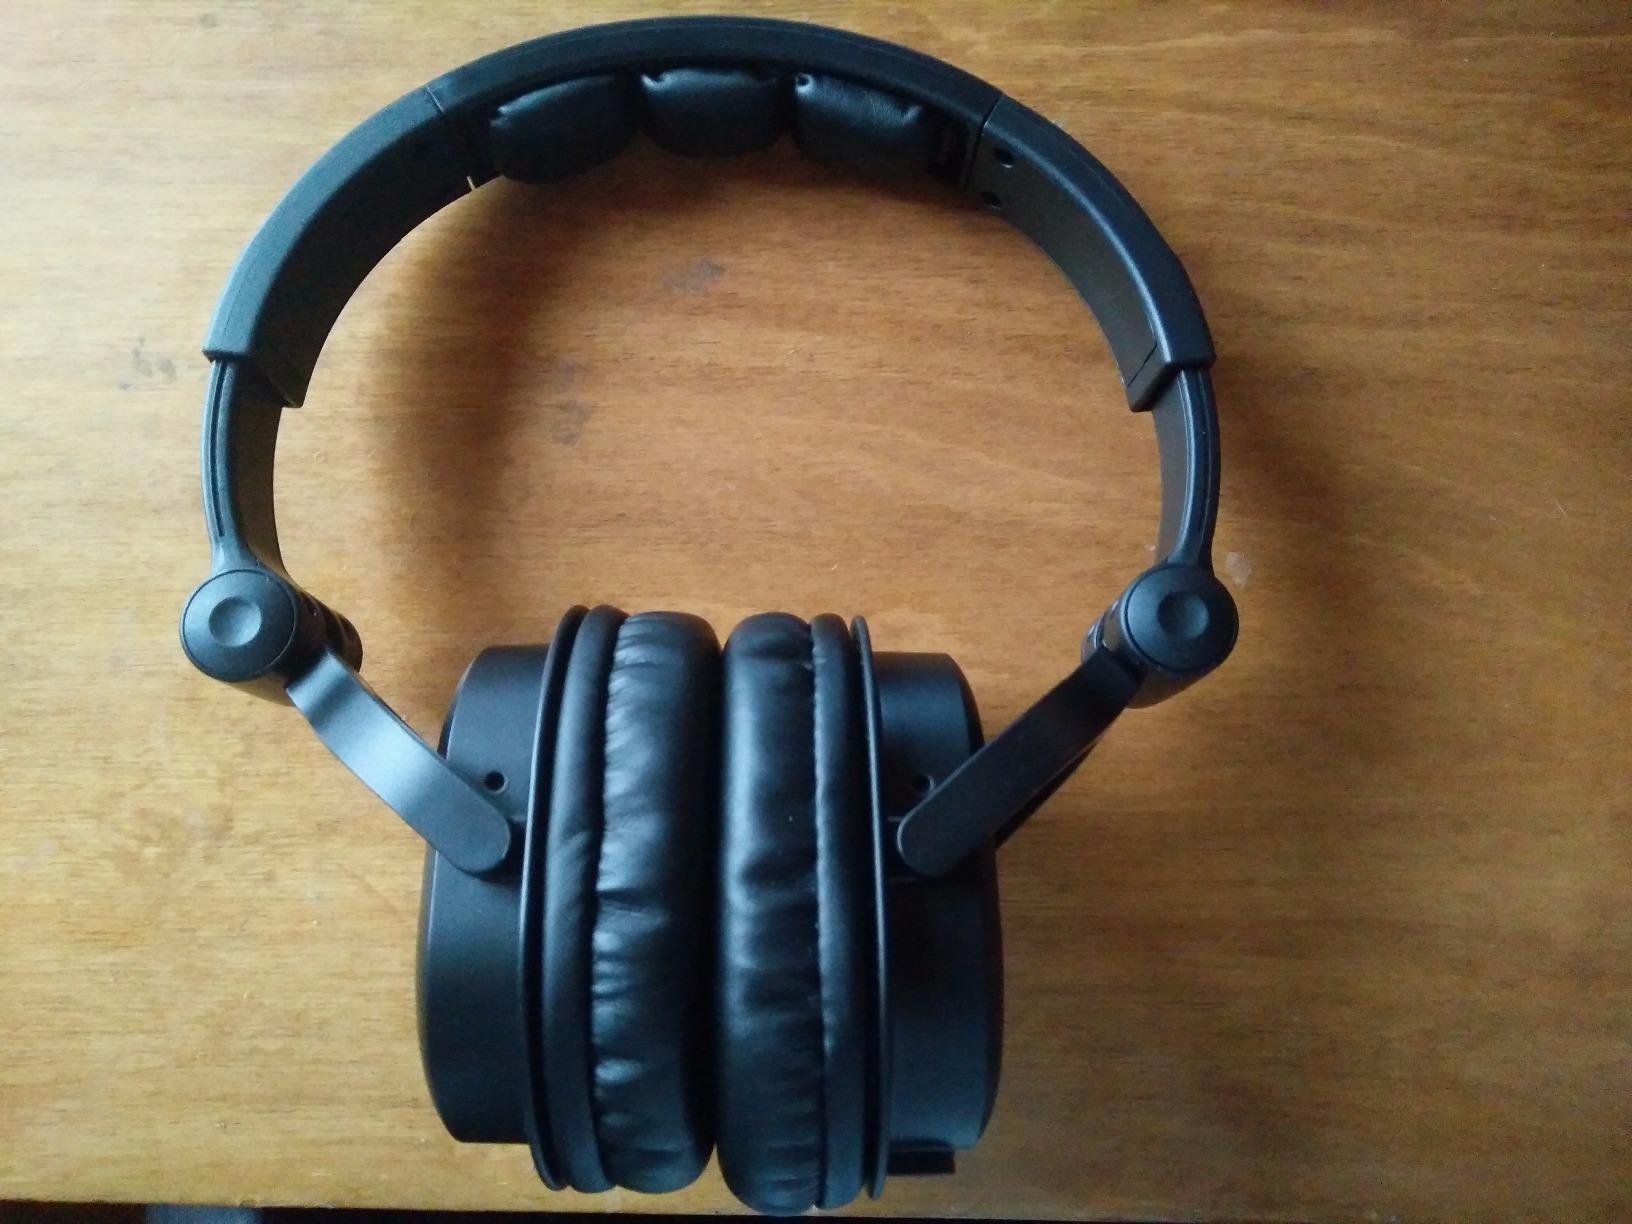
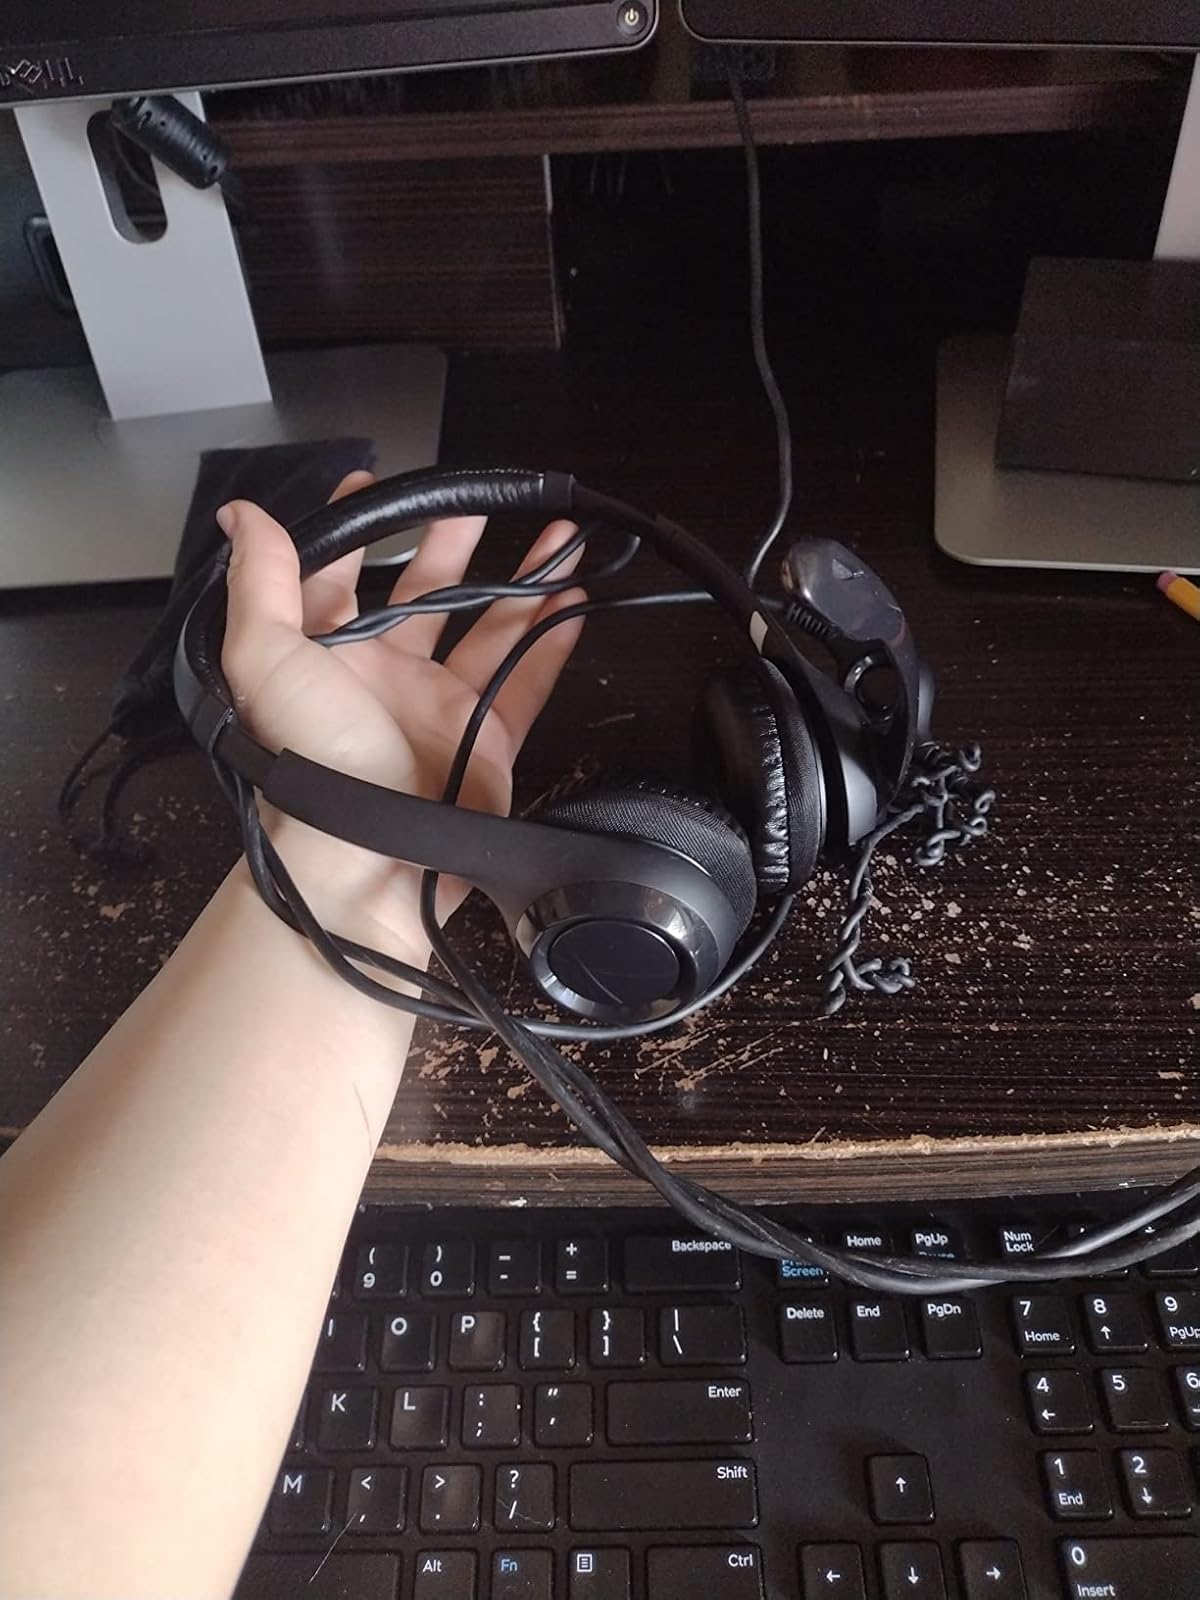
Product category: headphones
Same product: no